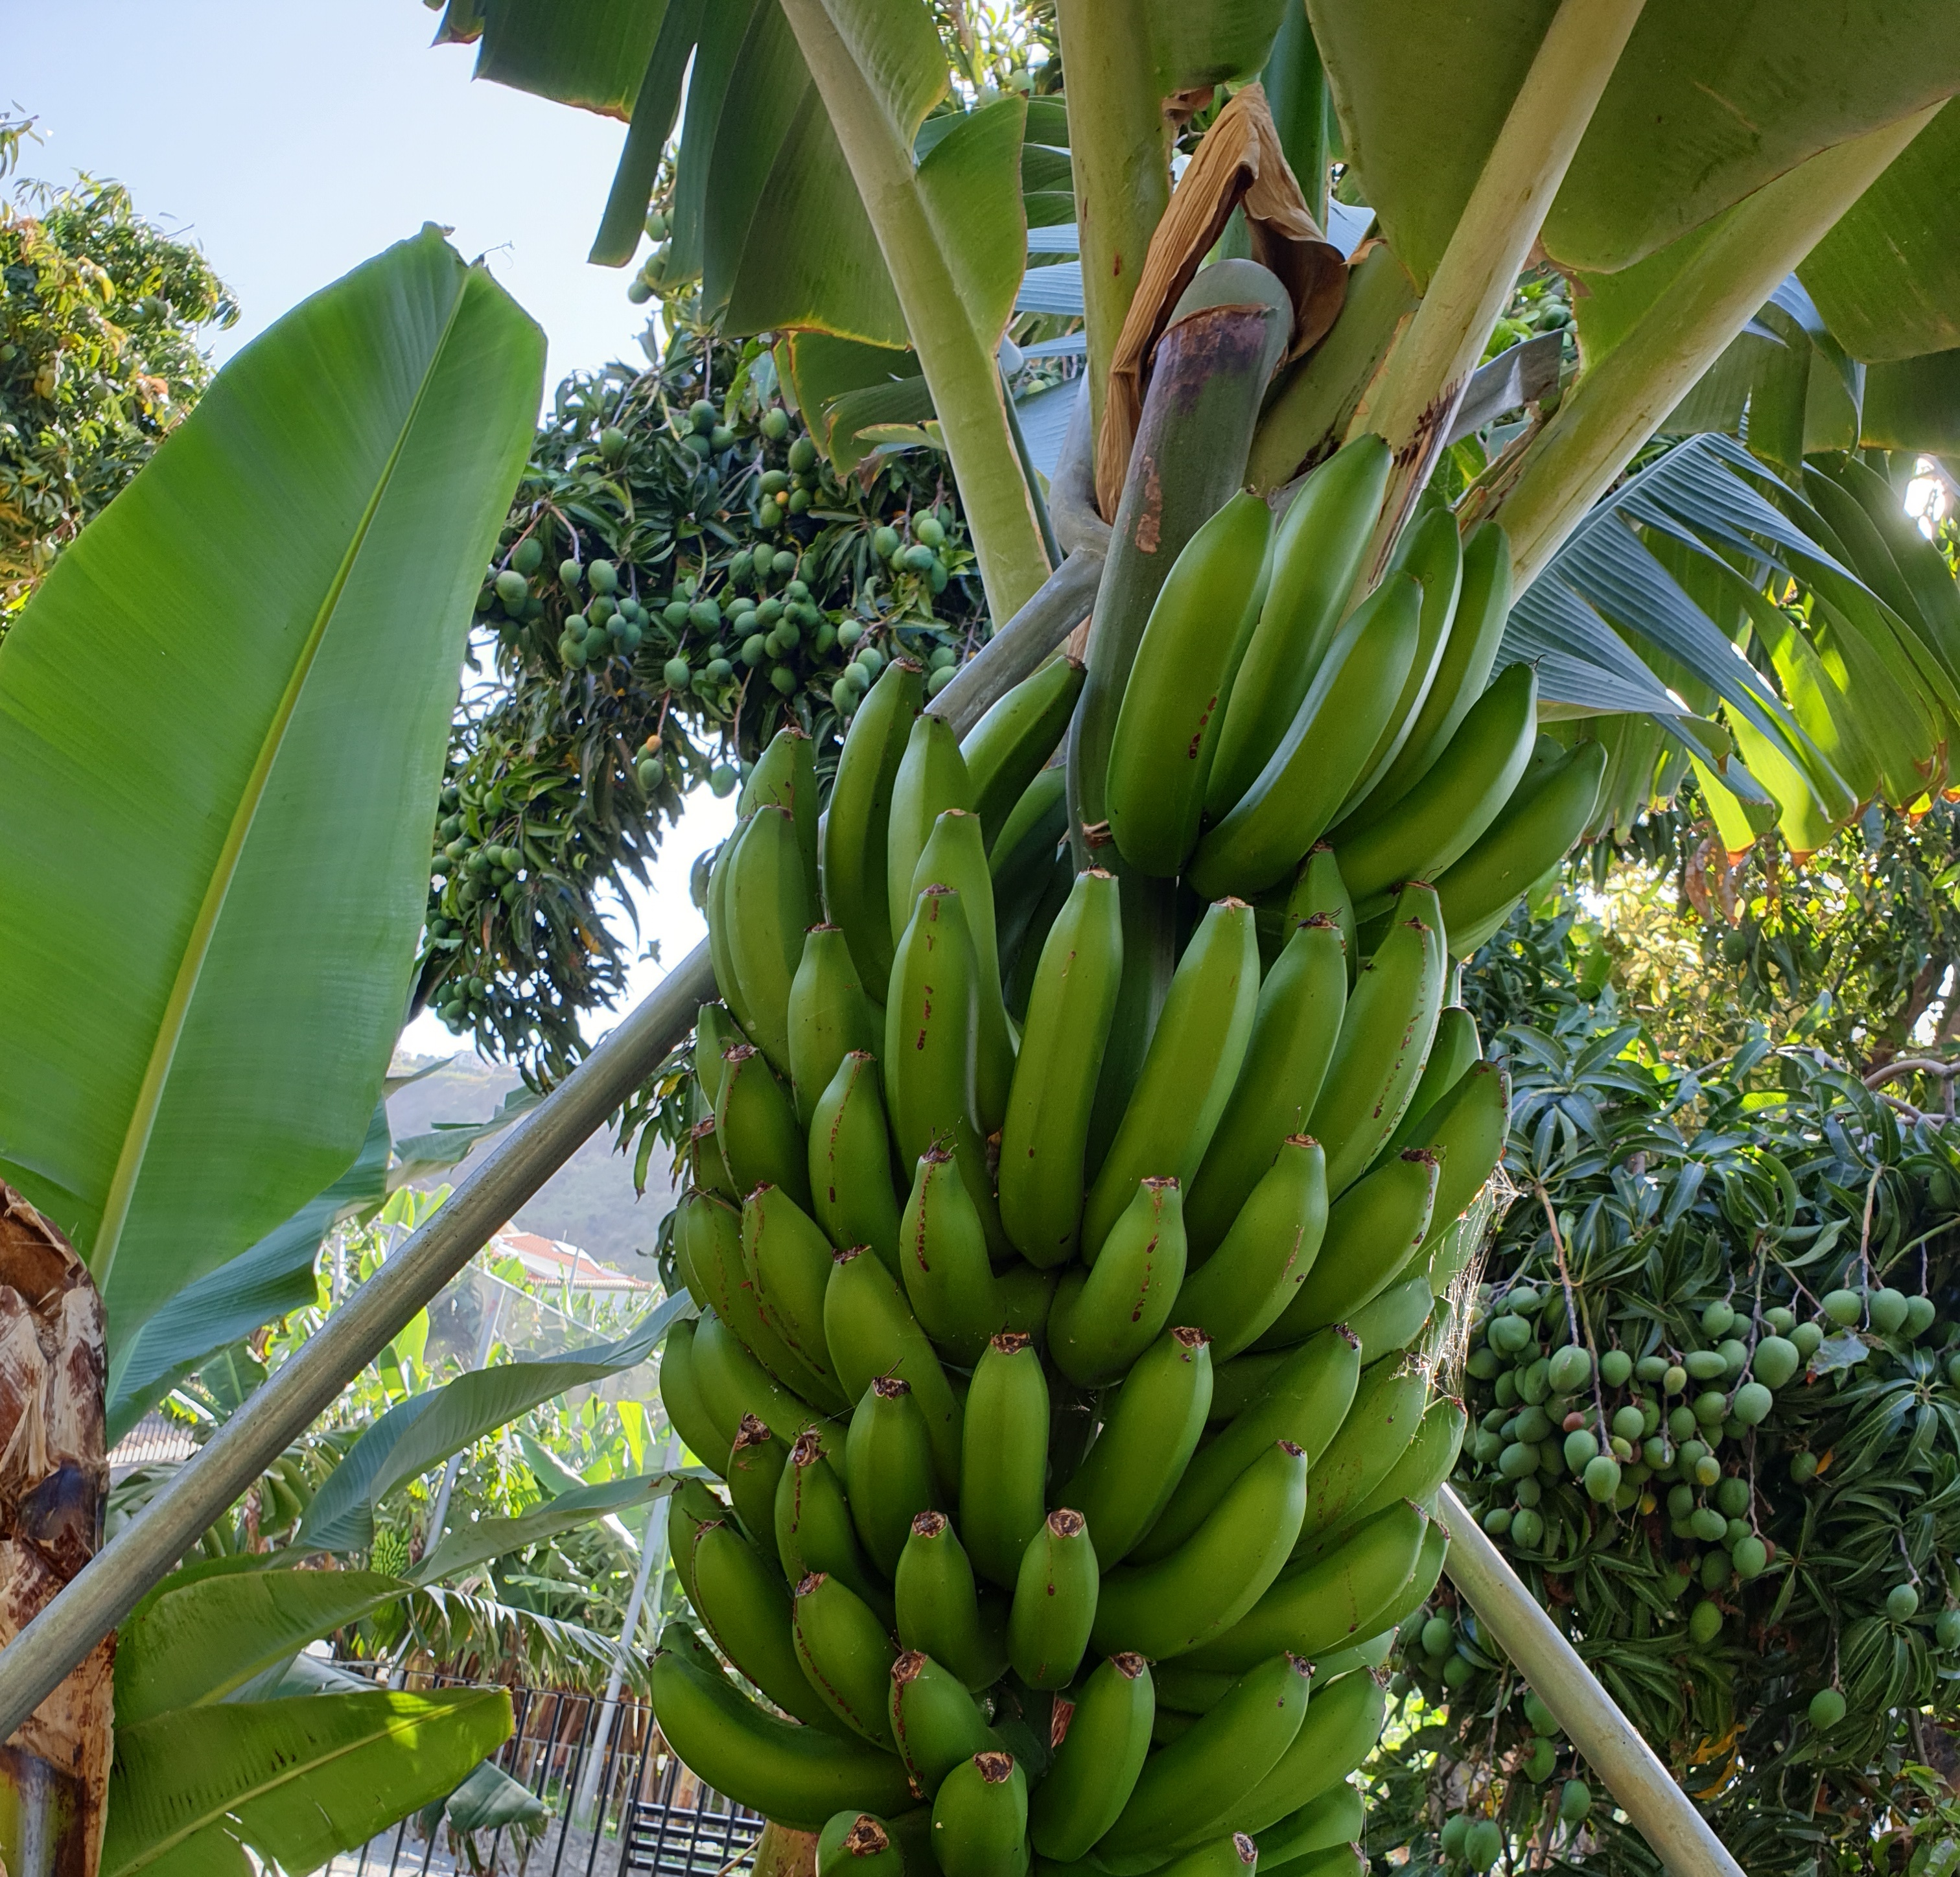
Label: Cut